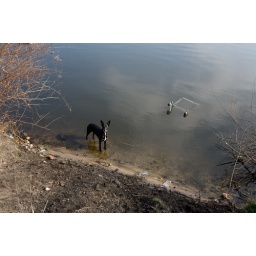
hund im wasser / dog in the water